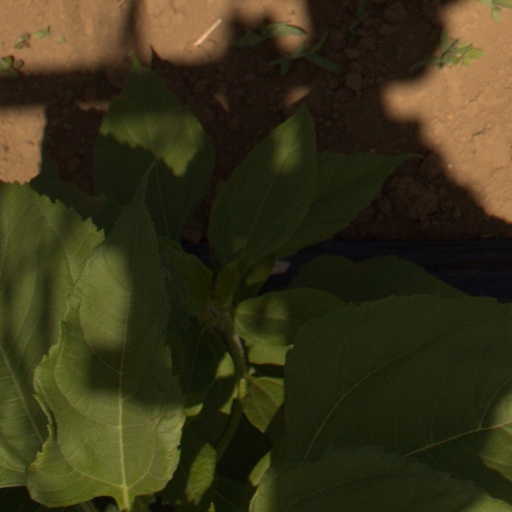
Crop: Jerusalem artichoke